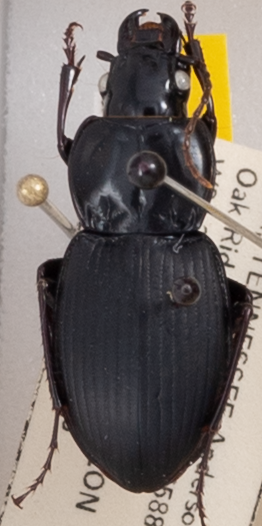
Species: Cyclotrachelus sigillatus
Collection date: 2022-08-03
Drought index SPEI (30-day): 2.09
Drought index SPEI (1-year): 0.9
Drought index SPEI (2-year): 0.47